Bihar Sharif

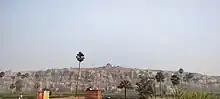
Backside view of Badi Pahadi Hill

Odantapuri is considered to have been the second-oldest of India's Mahaviharas, and it is believed to have been located on or at the foot of Bari Pahari, or in the present-day "Gadh Par" locality of Bihar Sharif. According to Tibetan records it housed about 12,000 students and was an important centre of Buddhist learning. Acharya Sri Ganga of Vikramashila was a student there.